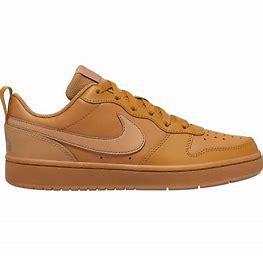
Brand: Nike
Model: Court Borough